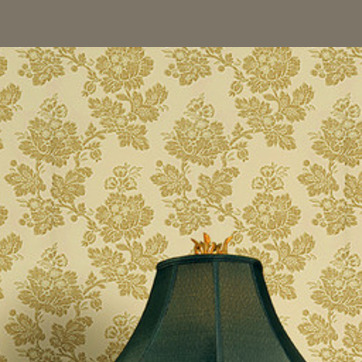
Material: wallpaper